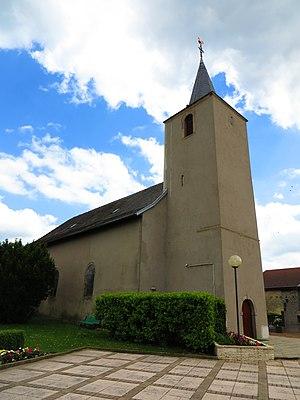
Dorviller eglise
Flétrange est une commune française située dans le département de la Moselle et le bassin de vie de la Moselle-est en région Grand Est.
Dorviller est une ancienne commune française du département de la Moselle, rattachée à celle de Flétrange depuis 1810.